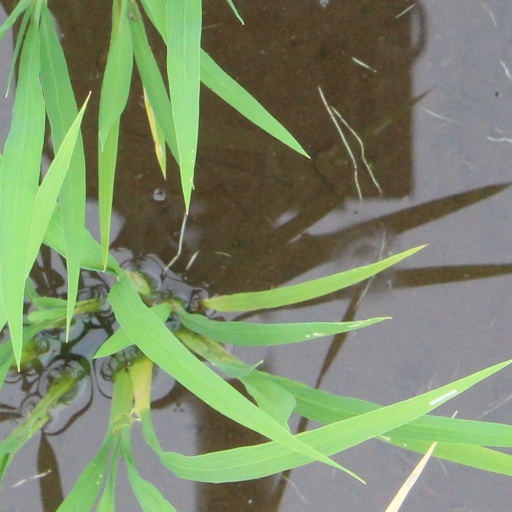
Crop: rice